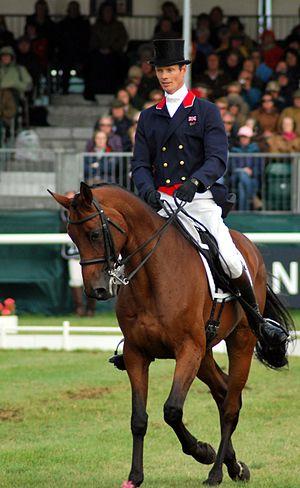
William Fox-Pitt, né le 2 janvier 1969 à Hampstead, un quartier de Londres, est un cavalier de concours complet d'équitation, médaillé aux Jeux olympiques de 2004, 2008 et 2012.